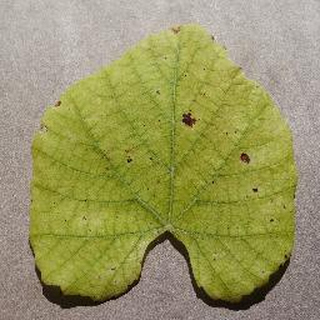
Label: grape_leaf_blight